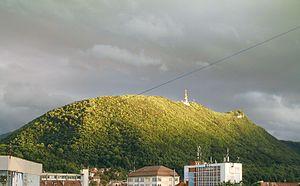
La Tâmpa ou la Tempe en français est une colline de 960 mètres qui se situe au milieu de la ville de Brașov.